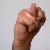
The image shows a hand gesture representing the letter 'N' in Indian Sign Language.